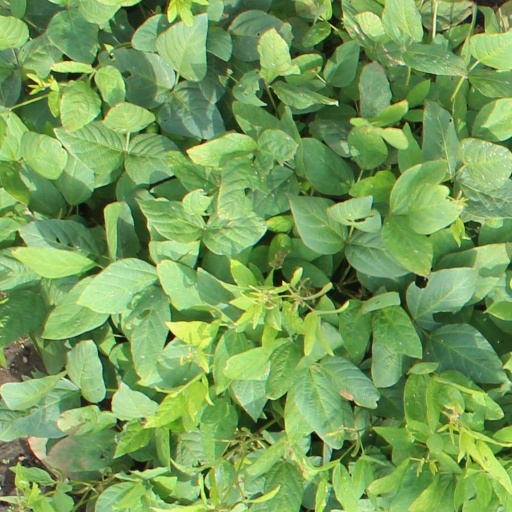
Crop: soybean